Greenock

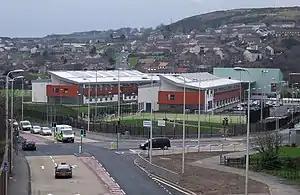
Inverclyde Academy (2012)

Greenock thrived in the post-war years but as the heavy industries declined in the 1970s and 1980s unemployment became a major problem, and it has only been in the last ten years with reinvestment and the redevelopment of large sections of the town that the local economy has started to revive. Tourism has appeared as an unexpected bonus with the development of the Clydeport container port as Ocean Terminal, a passenger terminal for cruise ships touring the Atlantic. Students who do not travel further afield for study often attend the Greenock campus of West College (formerly known as James Watt College of Further and Higher Education).